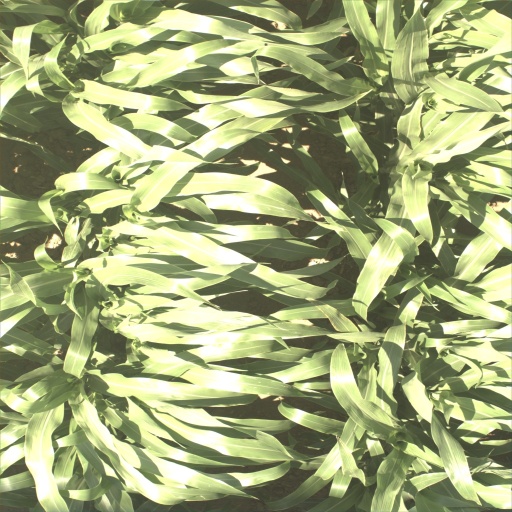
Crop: sorghum